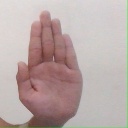
अक्षर: ध